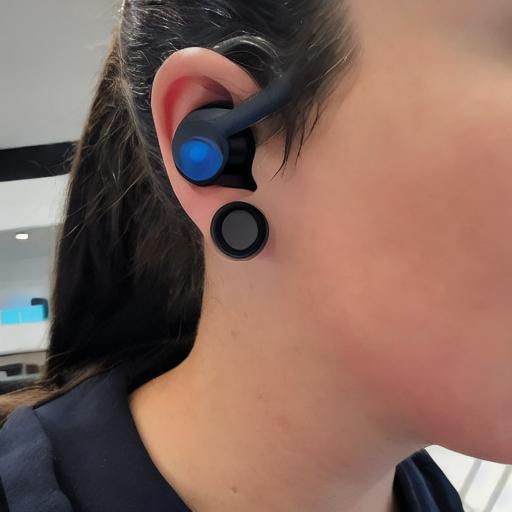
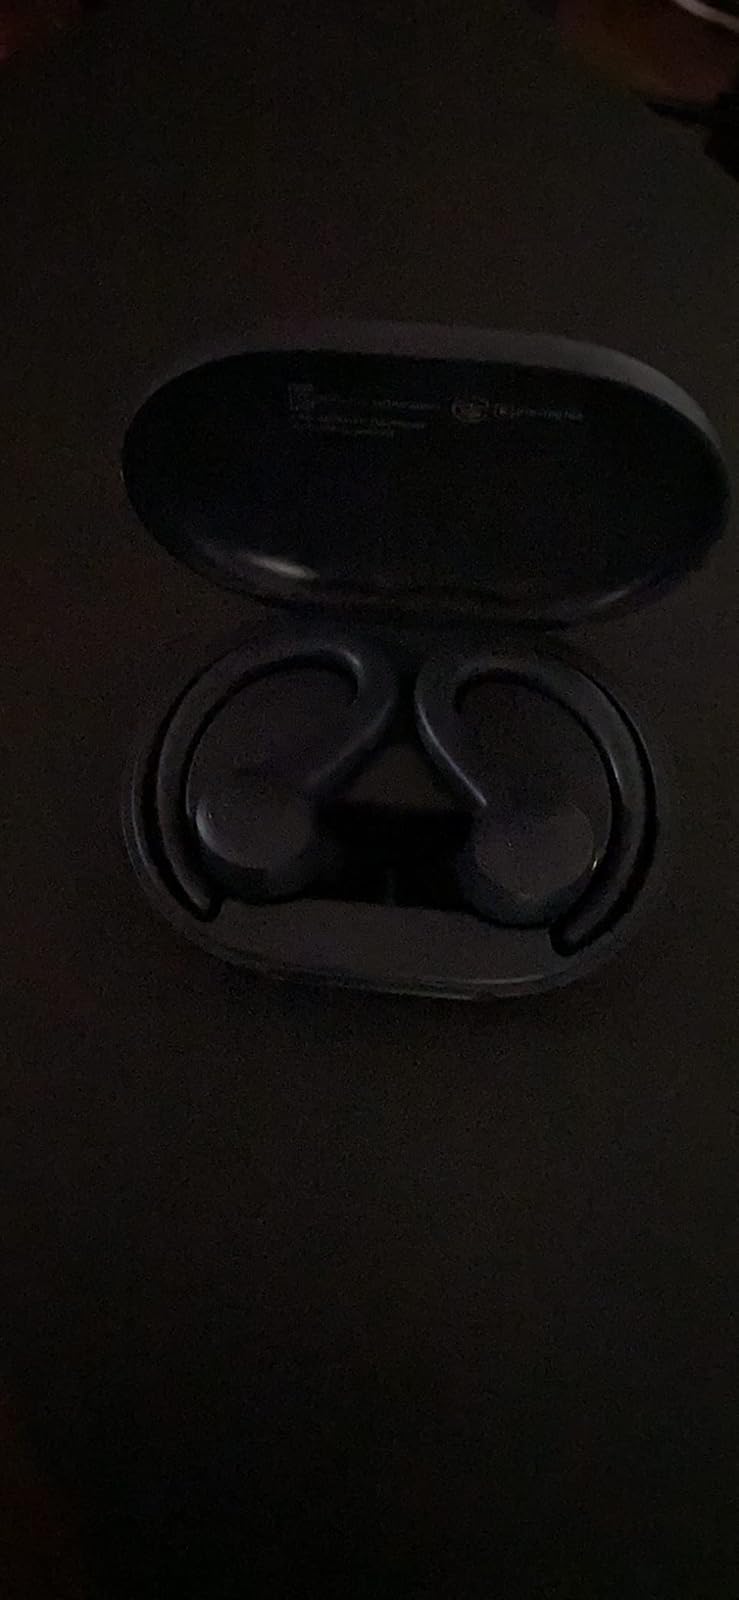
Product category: earbuds
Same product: no